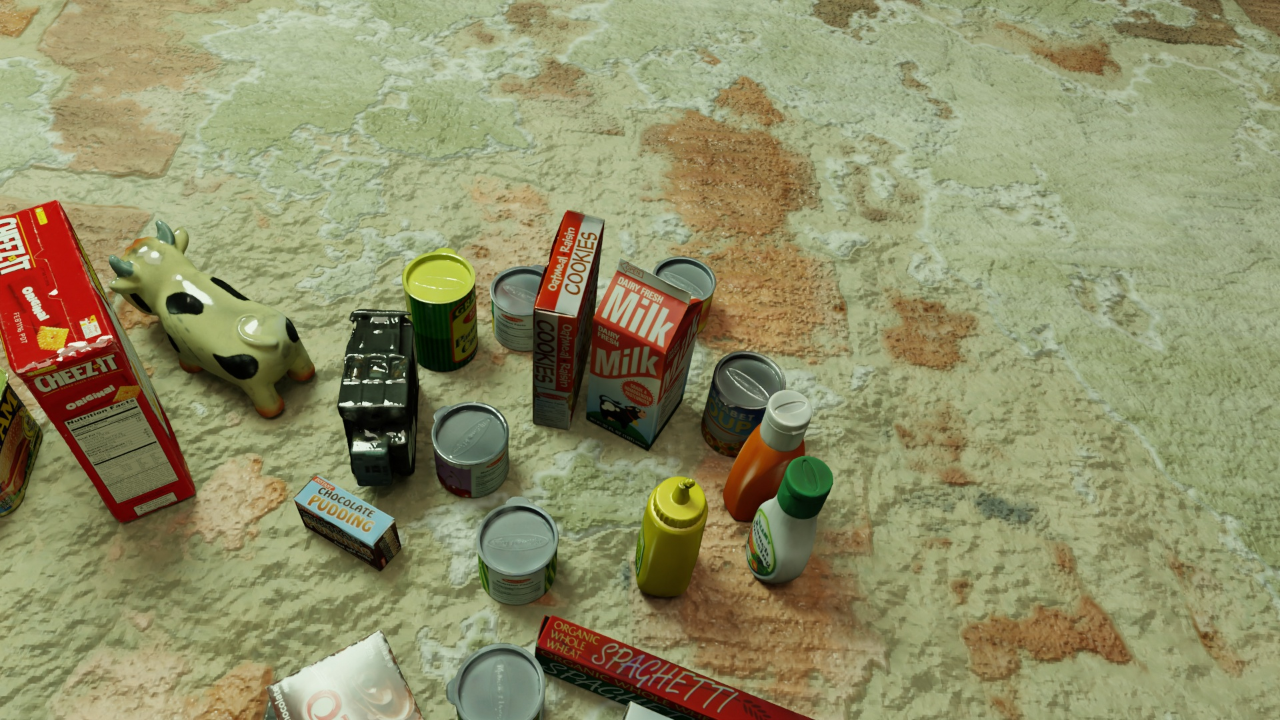
Question:
What are the five normalized (x, y) points between 0 and 1 in the image that outline the grasp plane for the cylindrical can of corn? Your answer should be as Grasp center: [], Left finger base: [], Right finger base: [], Left finger tip: [], Right finger tip: [].
Answer: Grasp center: [0.426563, 0.384722], Left finger base: [0.415625, 0.454167], Right finger base: [0.436719, 0.322222], Left finger tip: [0.41875, 0.504167], Right finger tip: [0.439063, 0.373611]